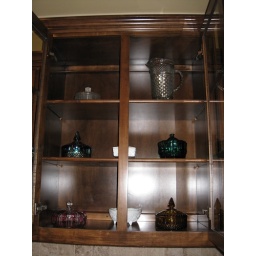
my kitchen display cabinet. Everything was given to me by my grandmother. 7 powder jars and a glass picture